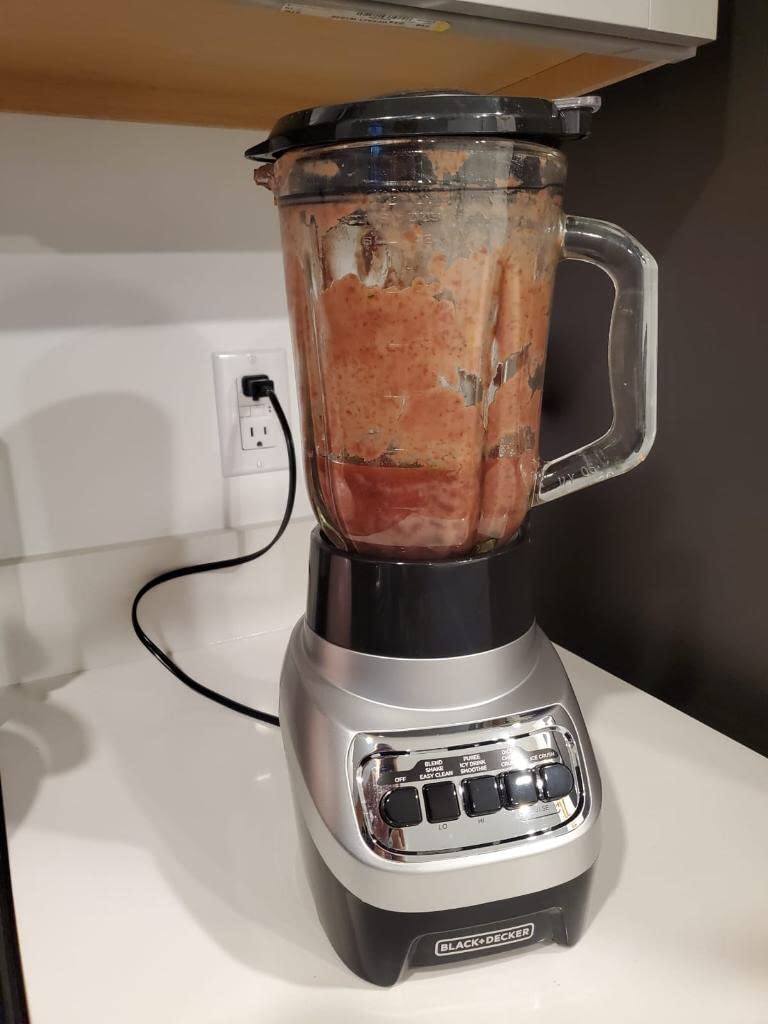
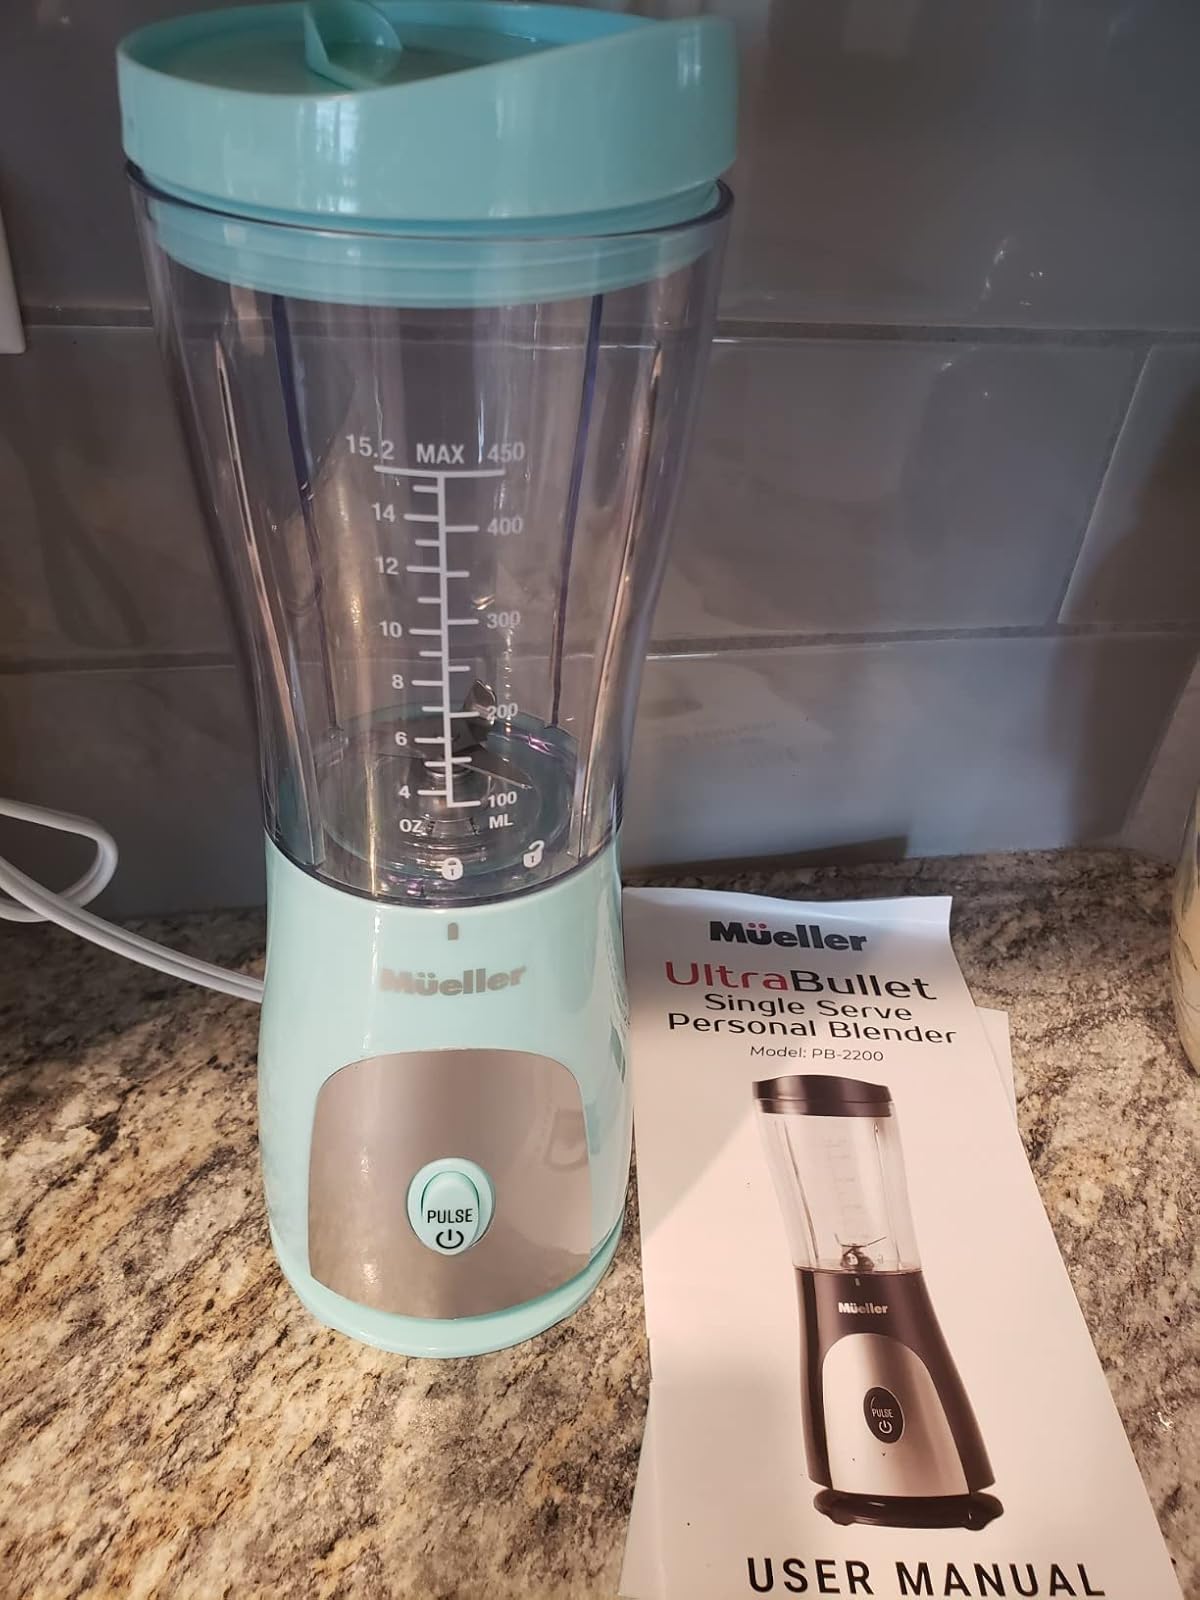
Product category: items_blender
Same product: no